2016 Italian constitutional referendum

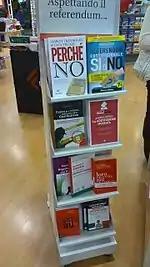
Books about the 2016 constitutional referendum.

Prime Minister Renzi was accused by some law scholars and politicians, such as Stefano Rodotà and Fausto Bertinotti, of being authoritarian and anti-democratic for proposing this reform.